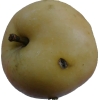
Label: apple